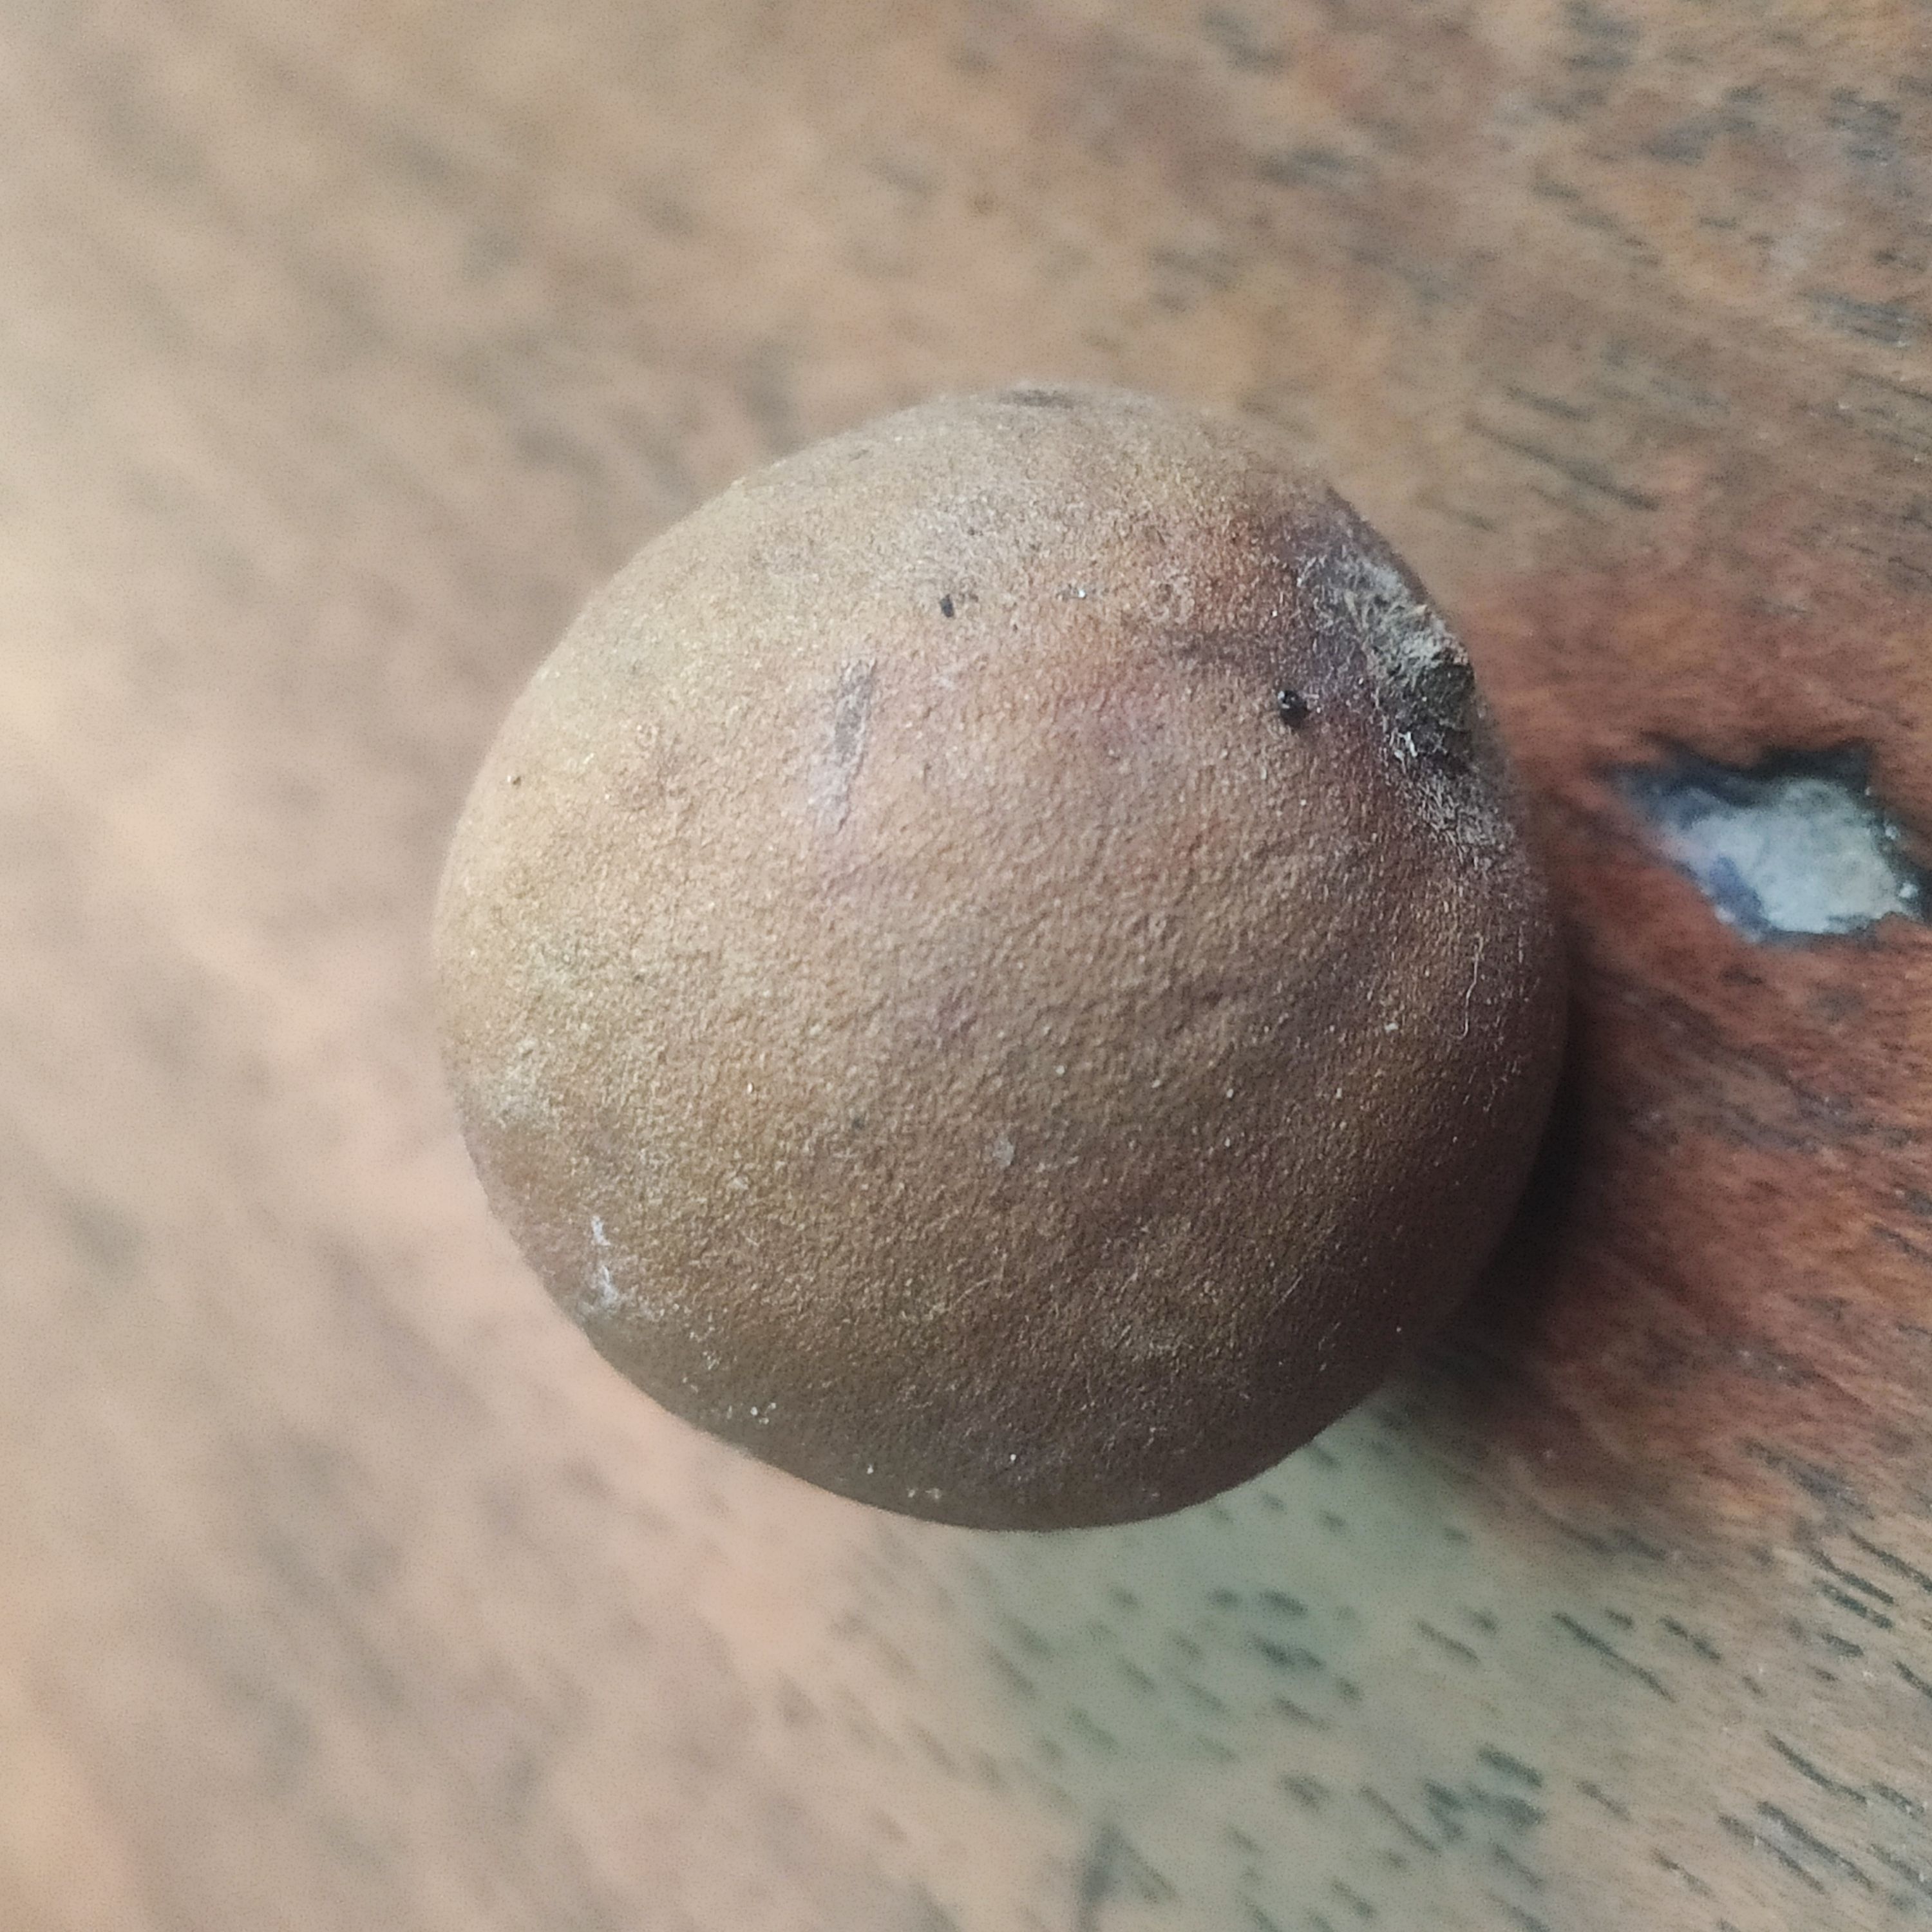
Fruit: burmese-grape
Grade: 3rd-grade